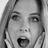
Emotion: surprise